Penshurst Place

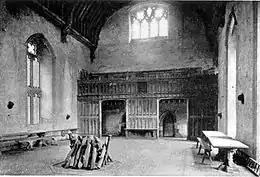
The Great Hall at Penshurst Place, circa 1915

Penshurst Place is a historic building near Penshurst, Kent, southeast of London, England. It is the ancestral home of the Sidney family, and was the birthplace of the great Elizabethan poets and courtiers, siblings Mary Sidney and Philip Sidney.